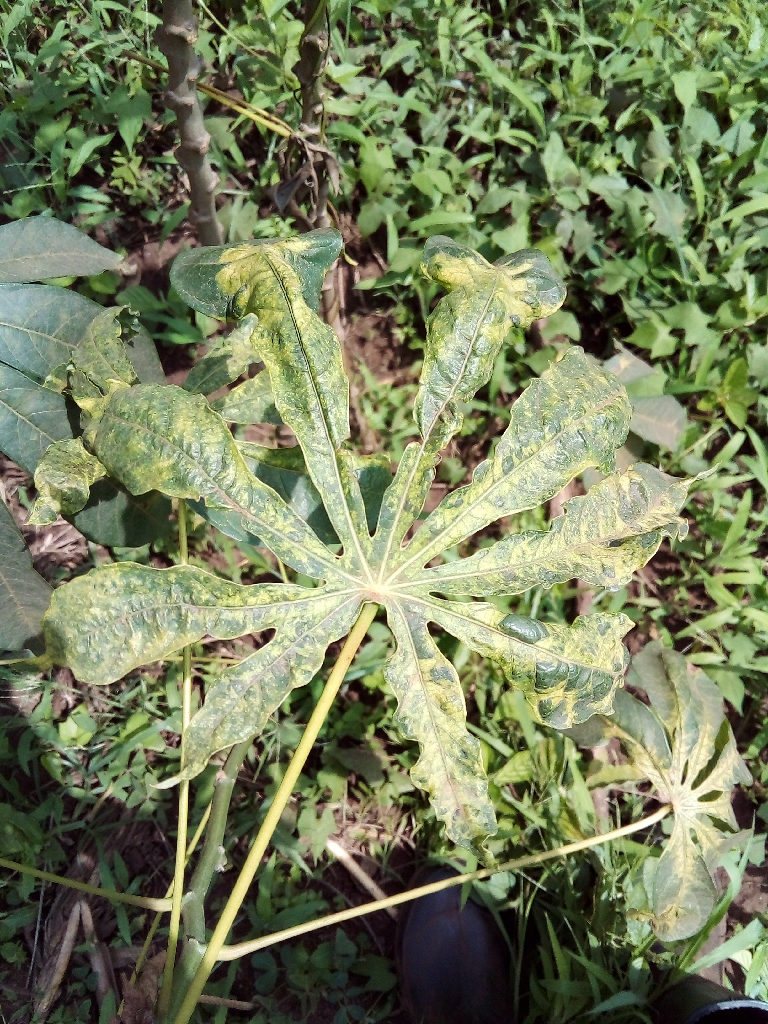
Label: cassava mosaic disease (cmd)